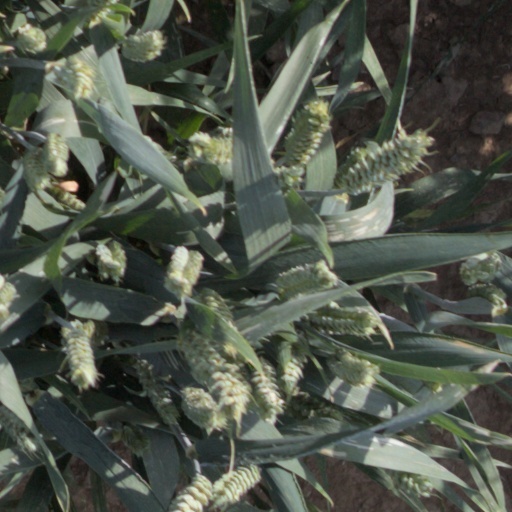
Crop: wheat